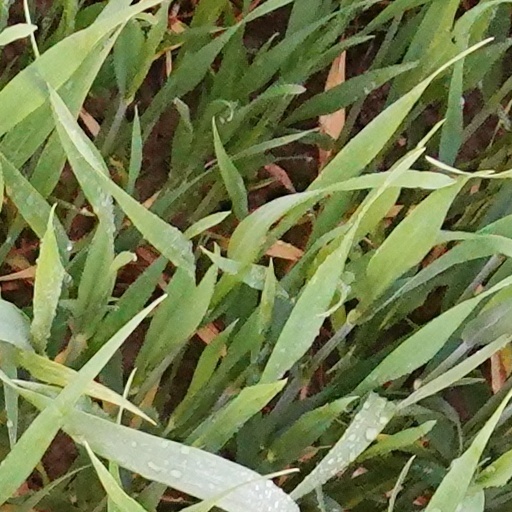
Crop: wheat